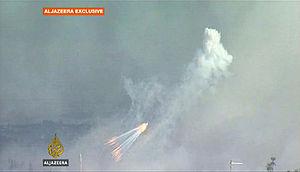
La guerre de Gaza est une opération militaire israélienne dans la bande de Gaza, qui débuta le samedi 27 décembre 2008 à 11 h 30 du matin UTC+2 en riposte à des attaques du Hamas, caractérisée d'abord par des raids aériens elle est suivie par une offensive terrestre lancée le 3 janvier 2009 vers 19 heures 30. L'objectif déclaré de l'armée israélienne est de mettre fin aux tirs de roquettes Qassam du Hamas lancés depuis la bande de Gaza sur les populations israéliennes, en particulier sur la ville voisine de Sderot, et à son réapprovisionnement en armement, en s'en prenant aux militants du Hamas et en détruisant des infrastructures qu'il utilise, en particulier les centaines de tunnels creusés sous la frontière entre la bande de Gaza et le Sinaï égyptien.